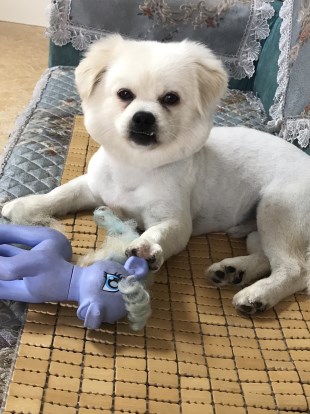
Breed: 1936-n000005-Pomeranian